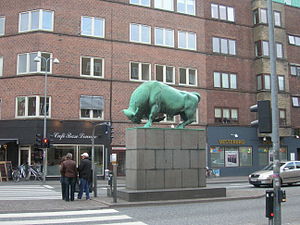
Cimbrertyren
Kimbrertyren på Vesterbro i Aalborg.
Cimbrertyren er en skulptur, der står på gaden Vesterbro i Aalborg. Skulpturen blev rejst d. 14. april 1937 og er lavet af Anders Bundgaard. Soklen er tegnet af Alf Cock-Clausen.